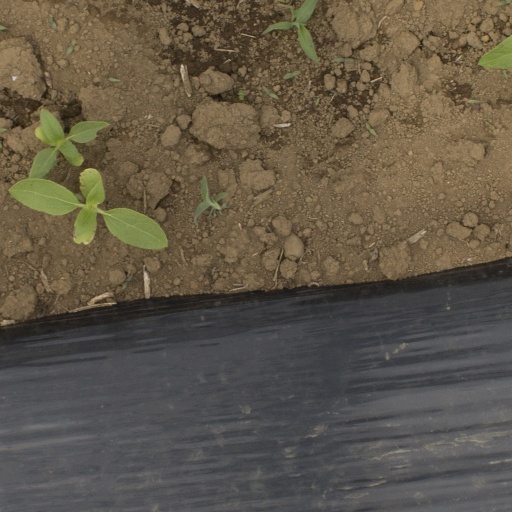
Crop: Jerusalem artichoke